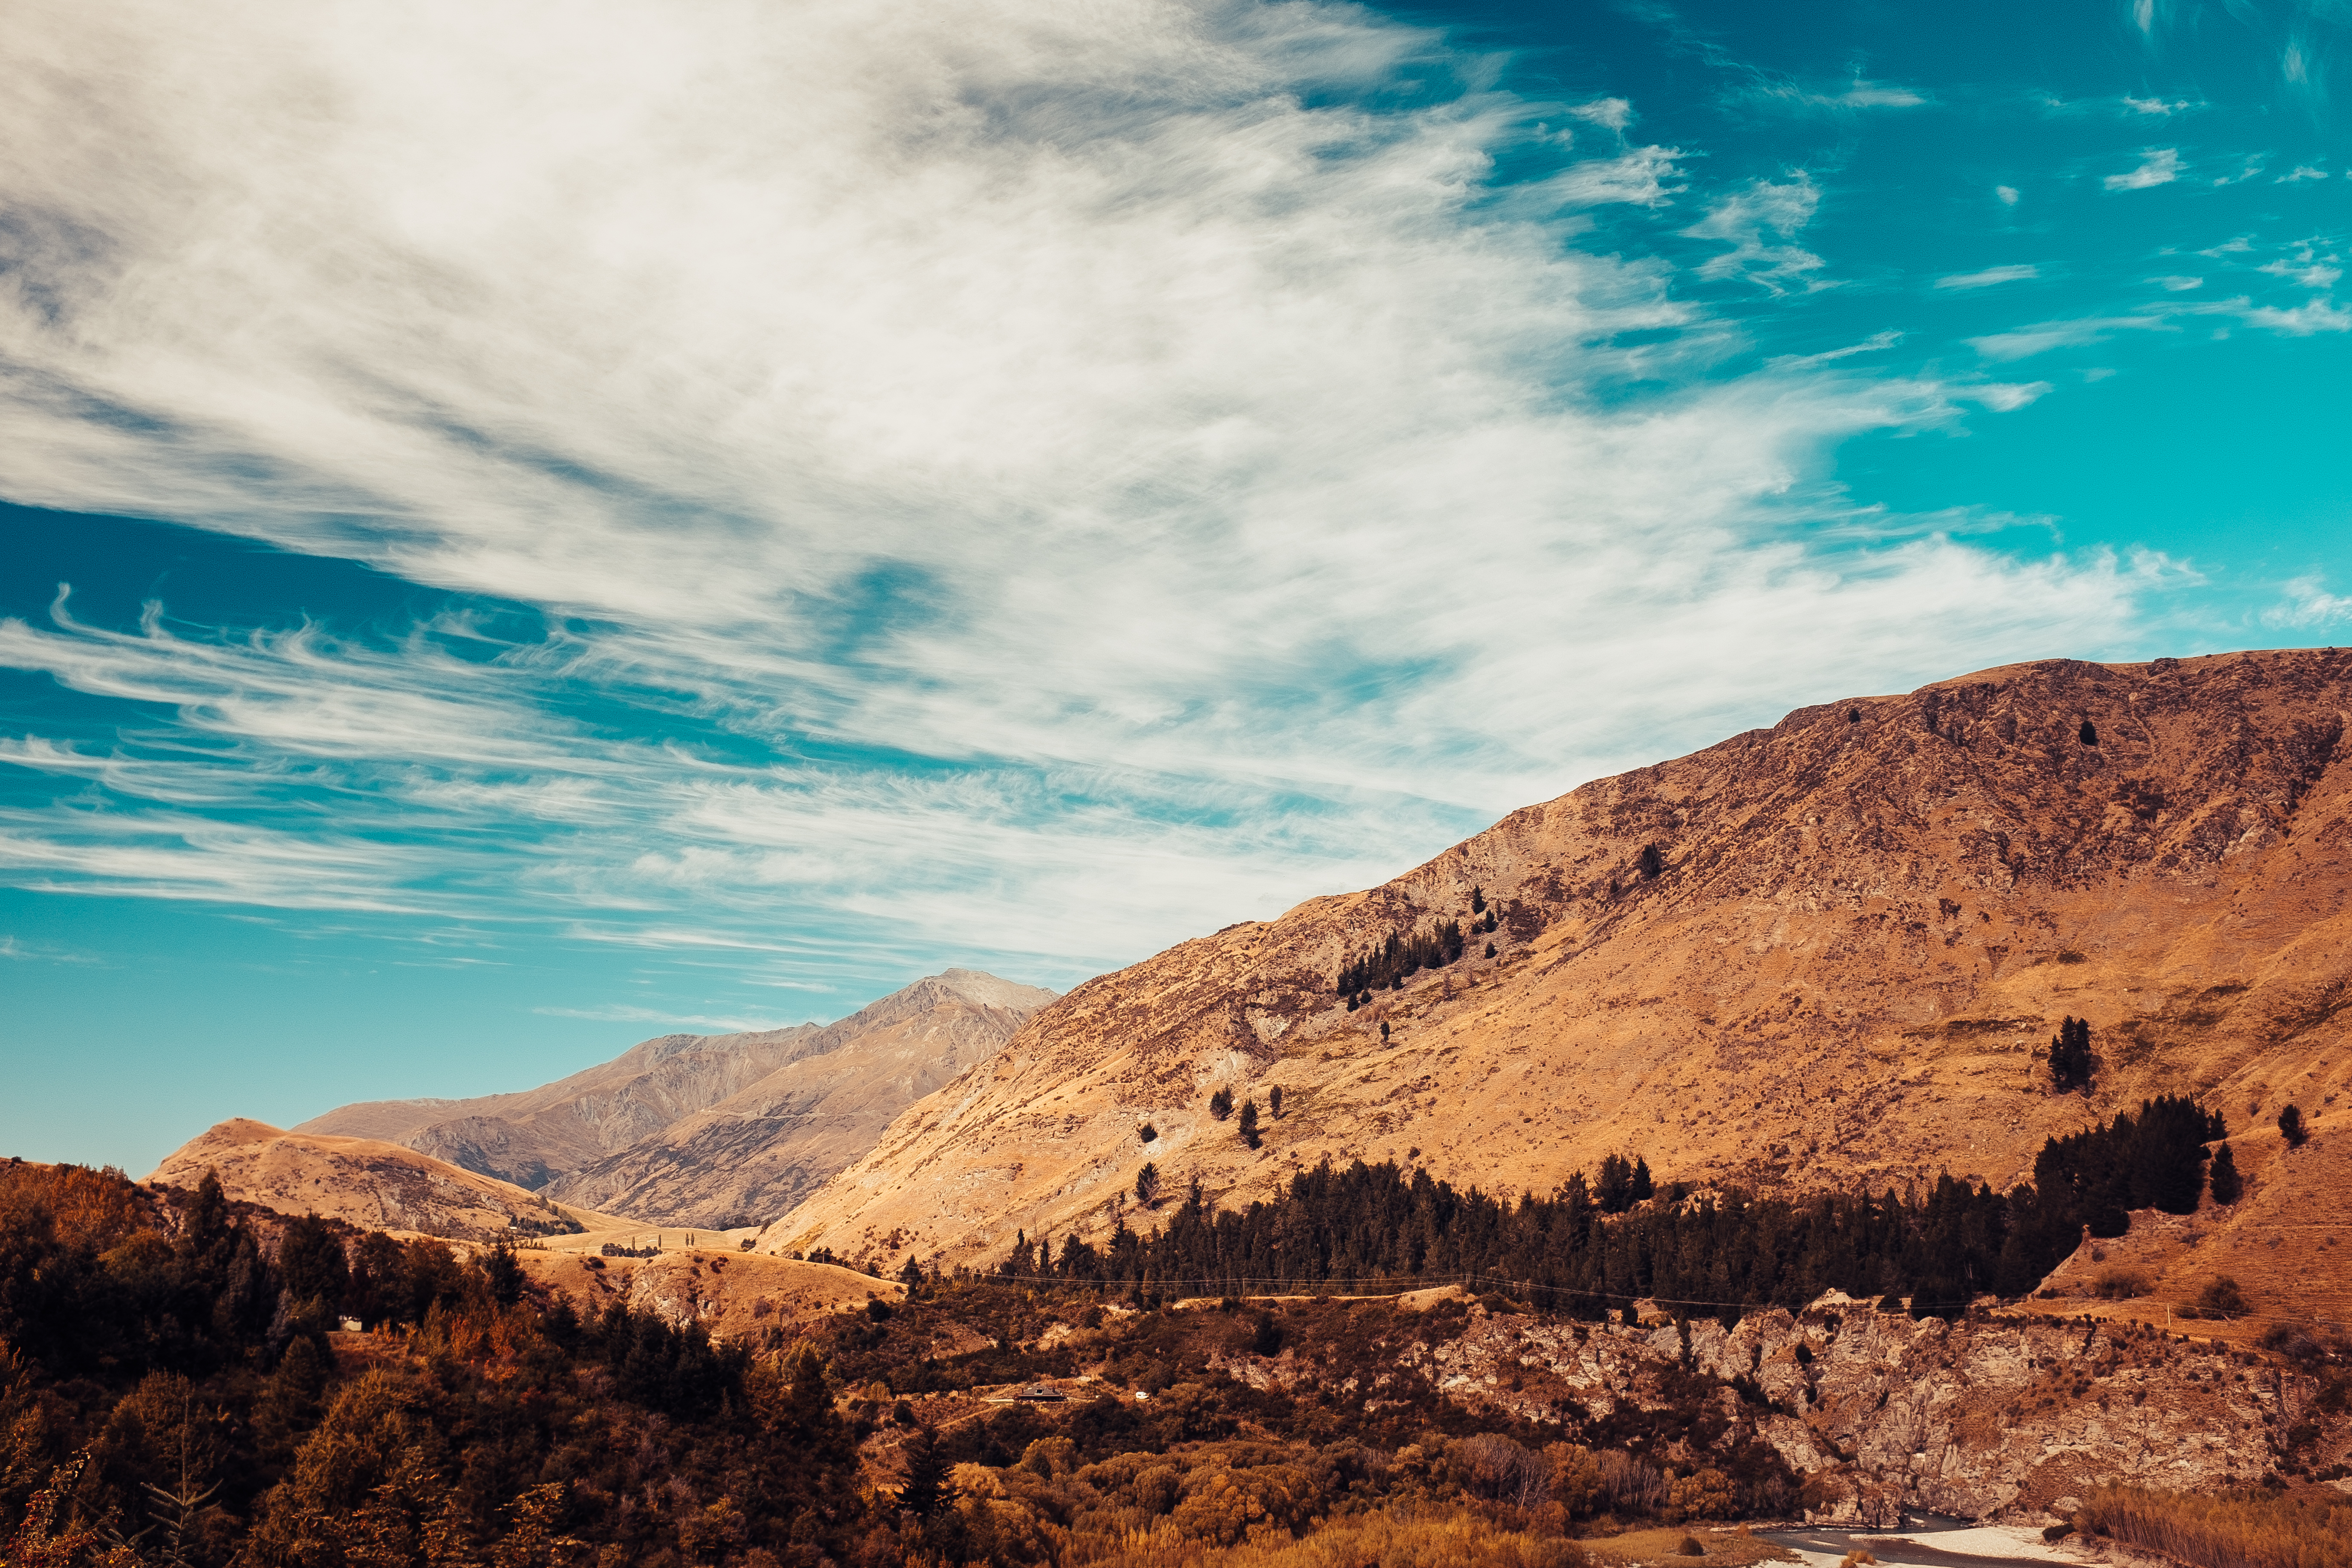
sky, mountainous landforms, mountain, nature, natural landscape, cloud, wilderness, natural environment, wadi, daytime, hill, mountain range, landscape, valley, geology, national park, rock, tree, highland, desert, ridge, badlands, ecoregion, horizon, sunlight, road, plateau, hill station, vacation, plant community, canyon, tourism, fell, terrain, meteorological phenomenon, aeolian landform, formation, road trip